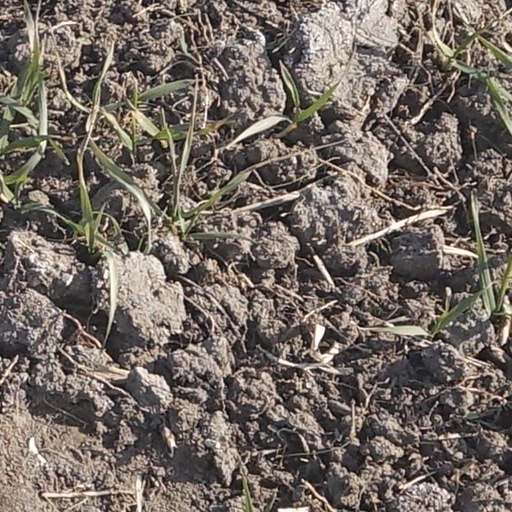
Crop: wheat